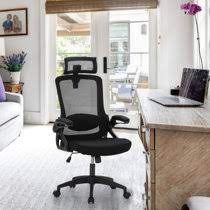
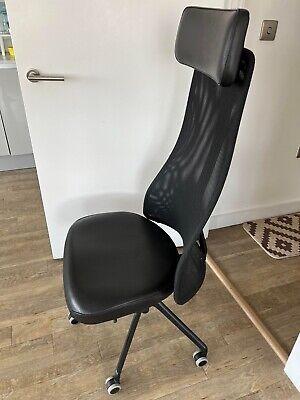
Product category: items_chair
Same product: no